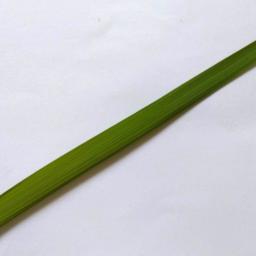
Label: Rice___Healthy